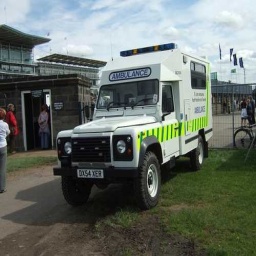
Label: ambulance